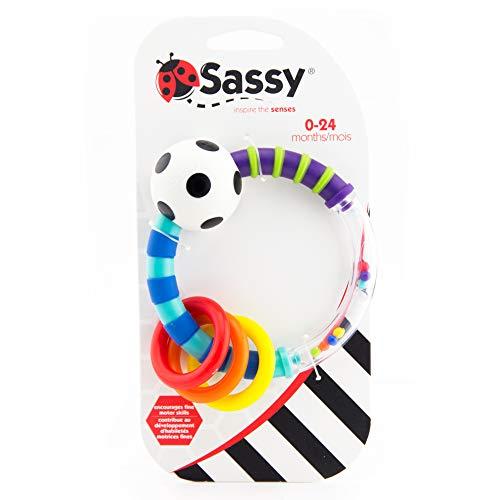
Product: Sassy Ring Rattle | Developmental Baby Toy for Early Learning | High Contrast | For Ages Newborn and Up
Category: Toys & Games | Baby & Toddler Toys | Rattles & Plush Rings
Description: Variety of textures to explore make it a great first toy for baby.
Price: $4.56